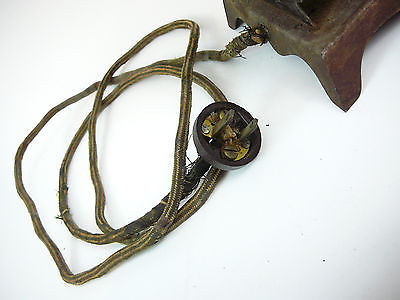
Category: toaster